Tito Moretti

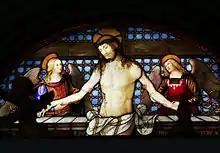
Pieta with Angels

He also worked as a manuscript illuminator of diplomas and awards. In the latter years, he painted many Umbrian landscapes.